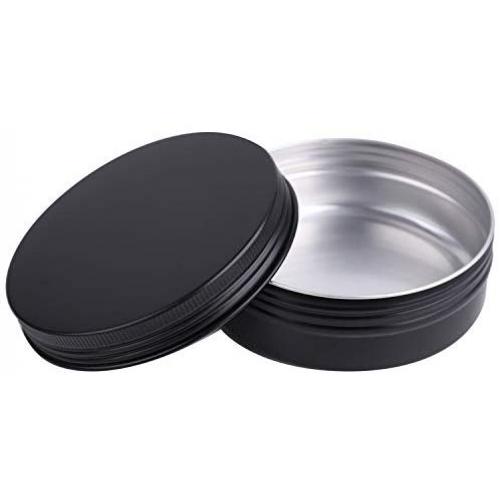
Label: metal